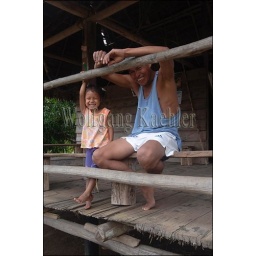
Peru, amazon river basin, near iquitos, maranon river, village, house on stilts, father and daughter